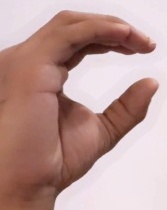
ASL sign: C